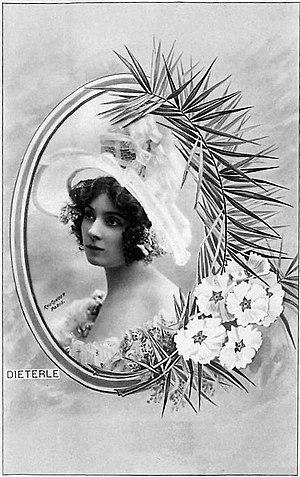
Amélie Diéterle par le photographe Léopold-Émile Reutlinger. Amélie Diéterle est une comédienne française, née à Strasbourg le 20 février 1871 et morte à Cannes, le 20 janvier 1941. Elle est légitimée à Paris en 1892 par le capitaine Louis Laurent, chevalier de la Légion d'Honneur. Amélie Diéterle s'est mariée à Vallauris le 16 juin 1930 avec André Simon (1877-1965). Amélie Diéterle joue principalement au Théâtre des Variétés à Paris au cours de la Belle Époque.